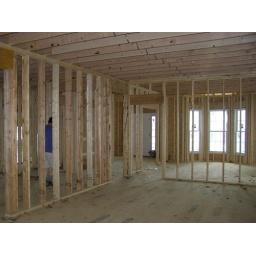
standing in breakfast room, looking towards the front door (center)